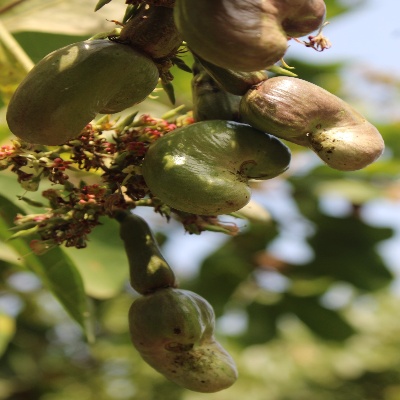
Crop: Cashew
Condition: healthy